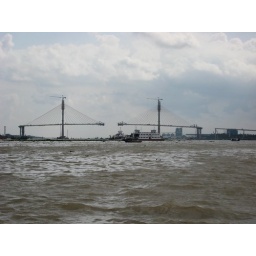
building a bridge in the mekong delta